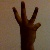
The image shows a hand gesture representing the number 6 in Indian Sign Language.